BSR Towers

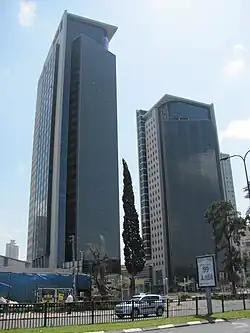

The BSR Towers are a complex of four towers, two built on opposite sides of Ben Gurion Road, dividing the cities of Bnei Brak and Ramat Gan in Tel Aviv District, Israel, and a third building completed in 2012 on Kinneret Street. Tower 1 is located in Ramat Gan and stands at 98 meters over 24 floors, whilst Tower 2 stands at 121 meters, thus being the tallest building in Bnei Brak with 27 floors. Both buildings were completed in 2004, and were designed by Moore Architects, and subsequently Moore Yaski Sivan Architects after a merger between Moore and Yaski–Sivan. Towers 3 and 4 are inside Bnei Brak.